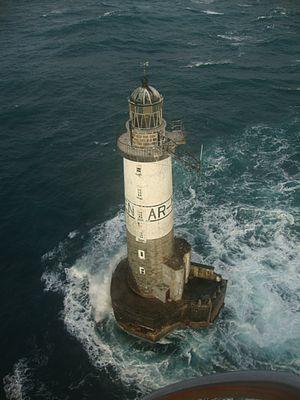
Ar-Men, un phare situé à l'extrémité de la Chaussée de Sein, à la pointe ouest de la Bretagne en France.
Cet article recense une partie des monuments historiques du Finistère, en France.
Jean-Pierre Abraham est un écrivain français, auteur de différents récits autobiographiques, de poésies en prose et d'histoires pour enfants. Son livre le plus célèbre — Armen — porte sur la période de sa vie pendant laquelle il a été gardien de phare à Ar-Men. Il est le père de l'artiste Clet Abraham et du musicien de jazz Clément Abraham